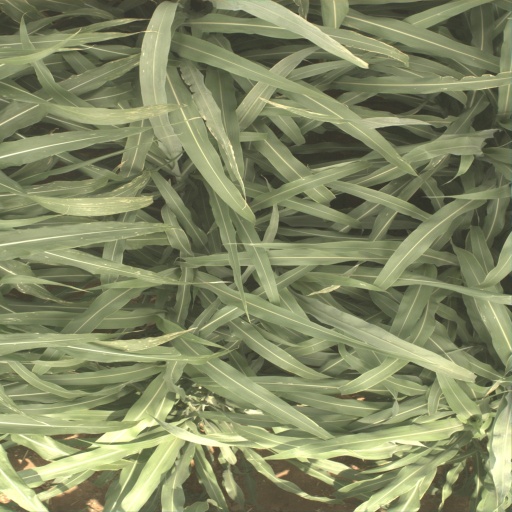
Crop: sorghum